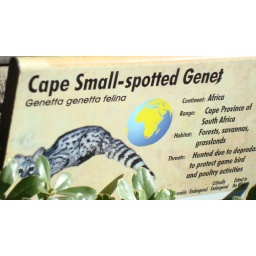
This guy was so cute sleeping in the sun.